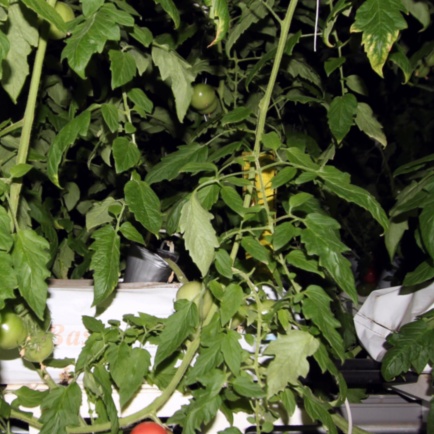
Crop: tomato